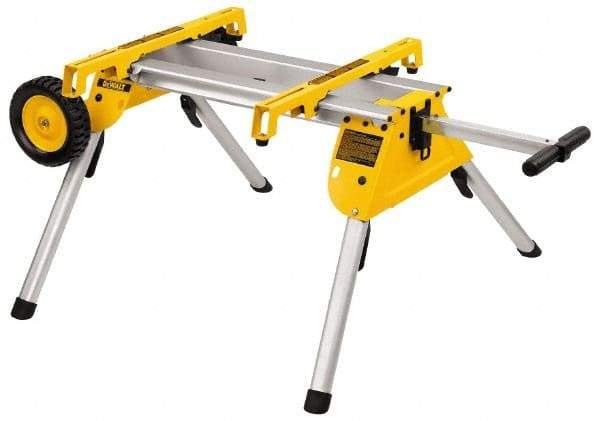
DeWALT - Power Saw Rolling Table Saw Stand - For Use with DW744, DW744X & DW745
Item #: 60100906 Brand: DeWALT Model #: DW7440RS Exact Tooling IR#: 04 Product Specifications Accessory Type Rolling Table Saw Stand For Use With DW744; DW744X; DW745 PSC Code 3405
Brand: Dewalt
Category: Hardware > Tool Accessories > Tool Stands > Saw Stands > Table Saw Stands